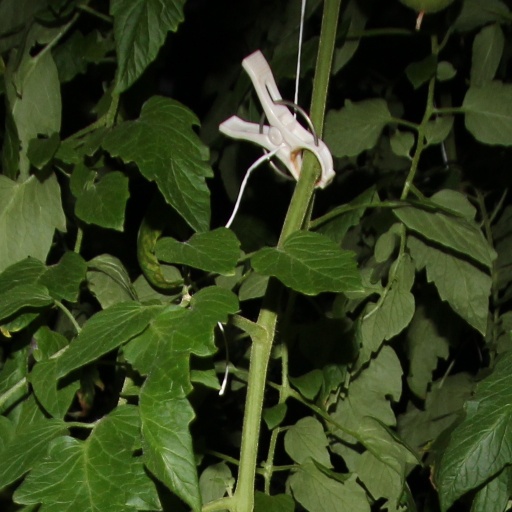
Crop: tomato